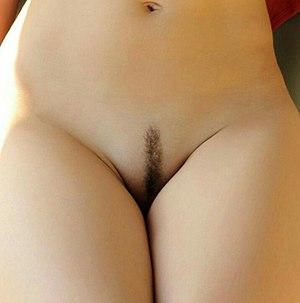
Exemple d'épilation maillot à la brésilienne
Le maillot à la brésilienne désigne un type d'épilation assez échancrée de la toison pubienne, qui conserve une mince bande de poils autour des grandes lèvres et un petit triangle au-dessus, au niveau du pubis.